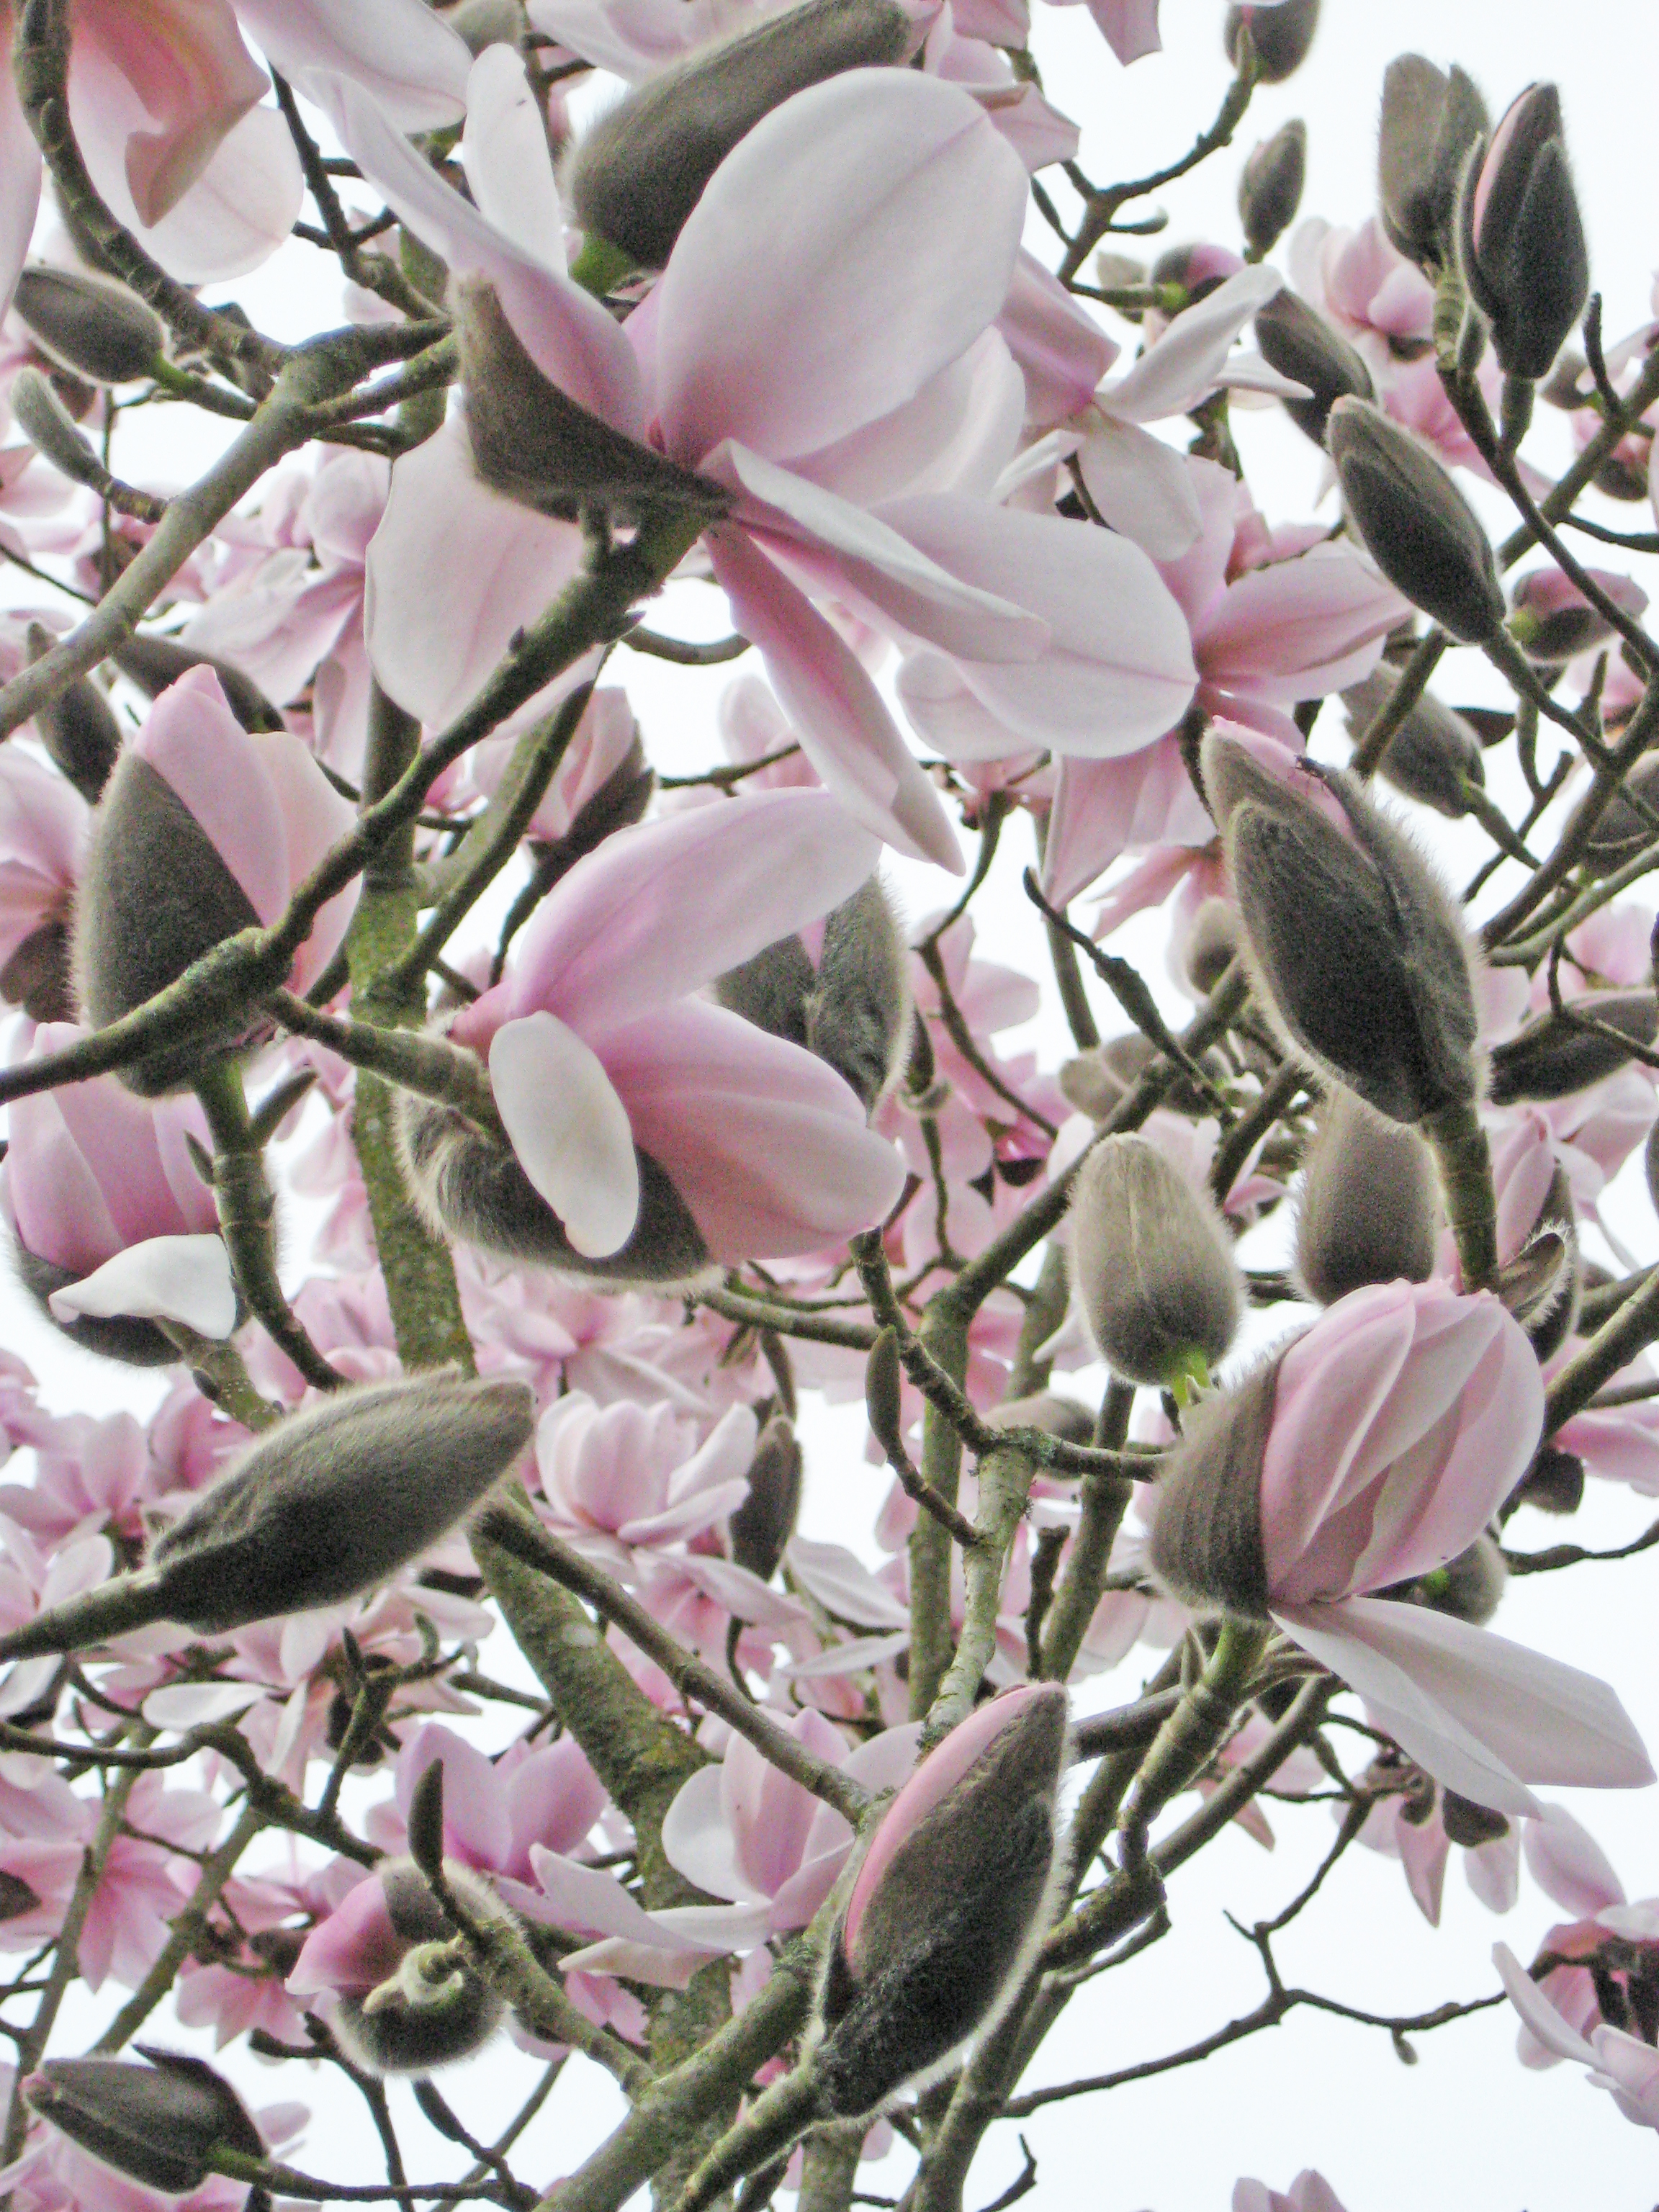
tree, nature, branch, blossom, plant, road, flower, petal, spring, castle, ancient, botany, trip, pink, flora, flowers, creativecommons, ruins, shrub, buds, beautiful, ireland, blooms, magnolia, flowering, silveramazingdetails, thechallengefactory, irish, dublin, kerry, killkenny, killarney, flowering plant, land plant, magnolia family